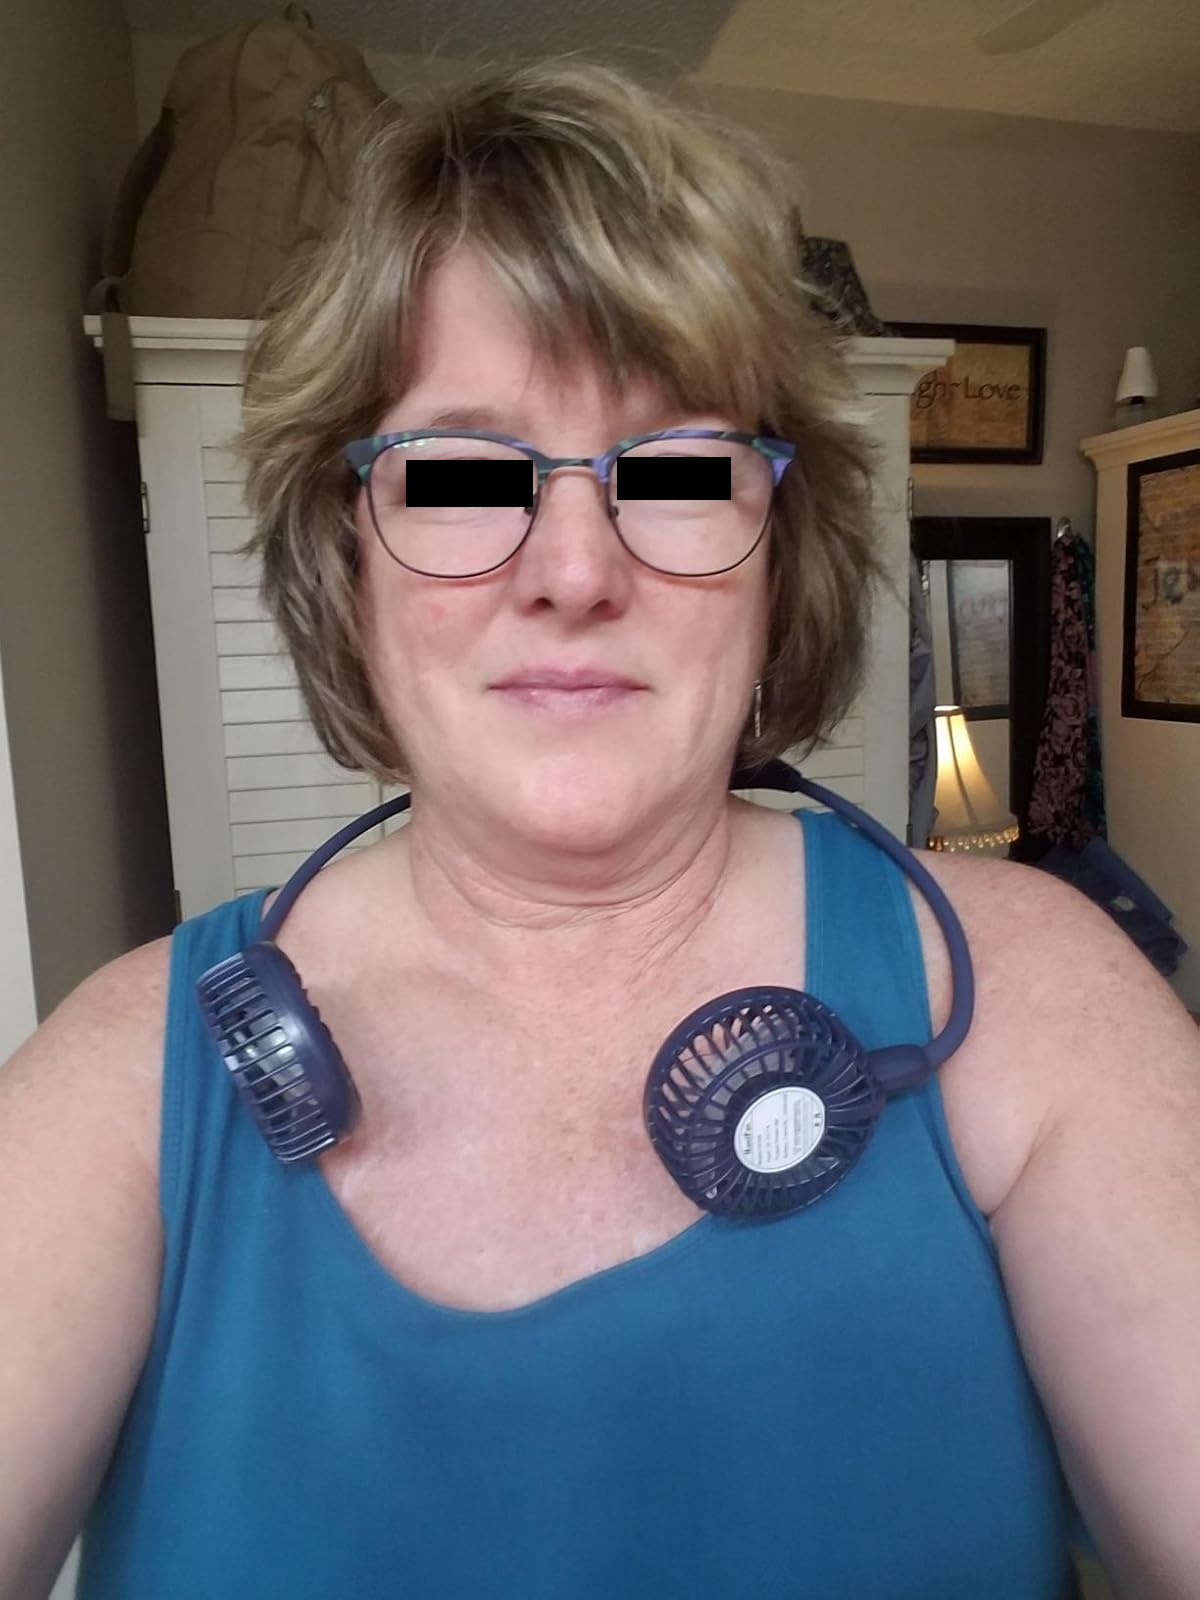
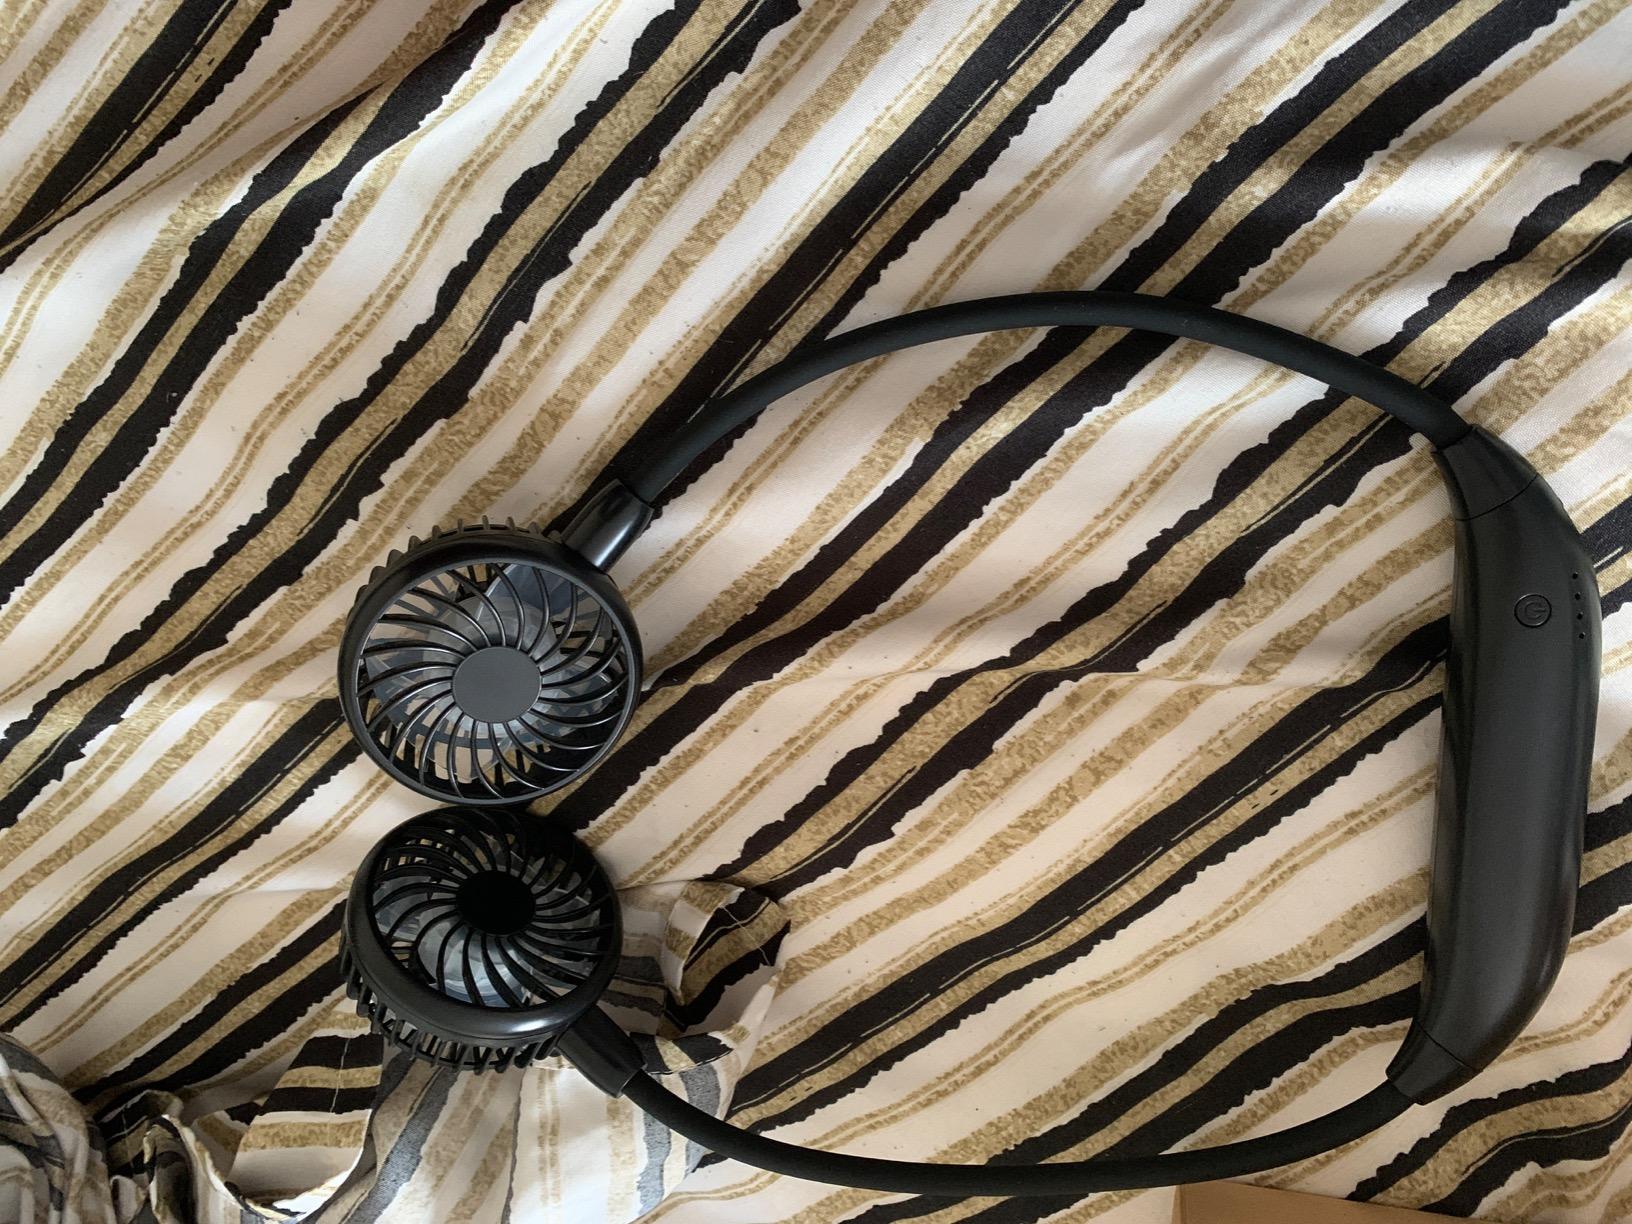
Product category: fan
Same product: no